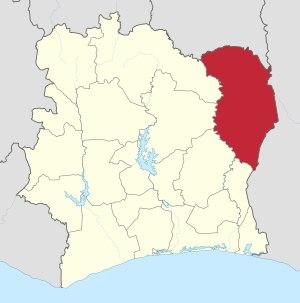
Le Zanzan est un district de Côte d'Ivoire, en Afrique de l'ouest, qui a pour chef-lieu la ville de Bondoukou. Il correspond à l'ancienne région du Zanzan. Le district est situé au nord-est du pays et est frontalier des républiques du Ghana et du Burkina Faso. Il est entouré par les districts de la Comoé au sud, des Lacs au sud-ouest, de la Vallée du Bandama et des Savanes à l'ouest. Il a une superficie de 38 000 km² et une population estimée à presque un million d'habitants en 2010. La population y est en majorité constituée d'Abrons, de Koulangos et de Lobis.